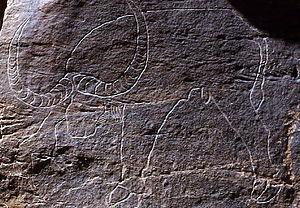
Les gravures rupestres du Sud-oranais sont des gravures préhistoriques d'âge néolithique situées au Sud d'Oran, au long de l'Atlas saharien, dans les régions, d'ouest en est, de Figuig, d'Ain Sefra, d'El-Bayadh d'Aflou et de Tiaret. Des gravures comparables ont été décrites, plus à l'est encore, autour de Djelfa et dans le Constantinois. Alors que dans le passé certains auteurs ont pu affirmer que ces gravures avaient leur origine dans l'art paléolithique d'Europe, cette théorie est aujourd'hui définitivement condamnée.